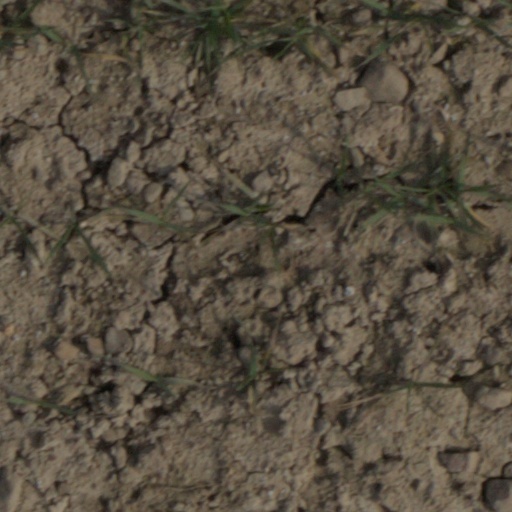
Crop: wheat